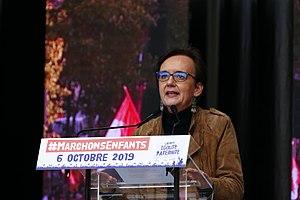
La manifestation «
La Confédération nationale des associations familiales catholiques ou AFC, association reconnue d'utilité publique, est une confédération nationale d'associations familiales, agréée comme association de consommateurs et au titre de la représentation des usagers dans les établissements de santé.